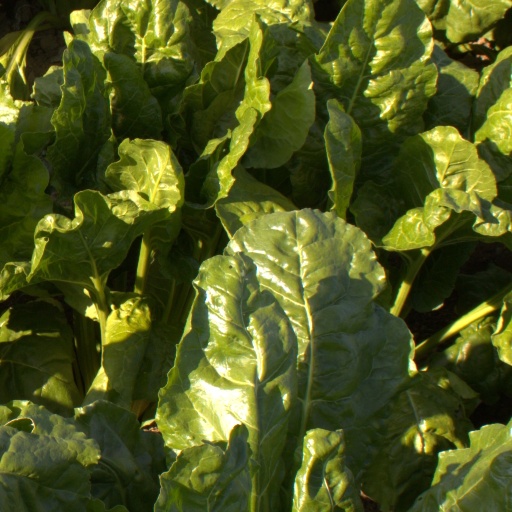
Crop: sugar beet